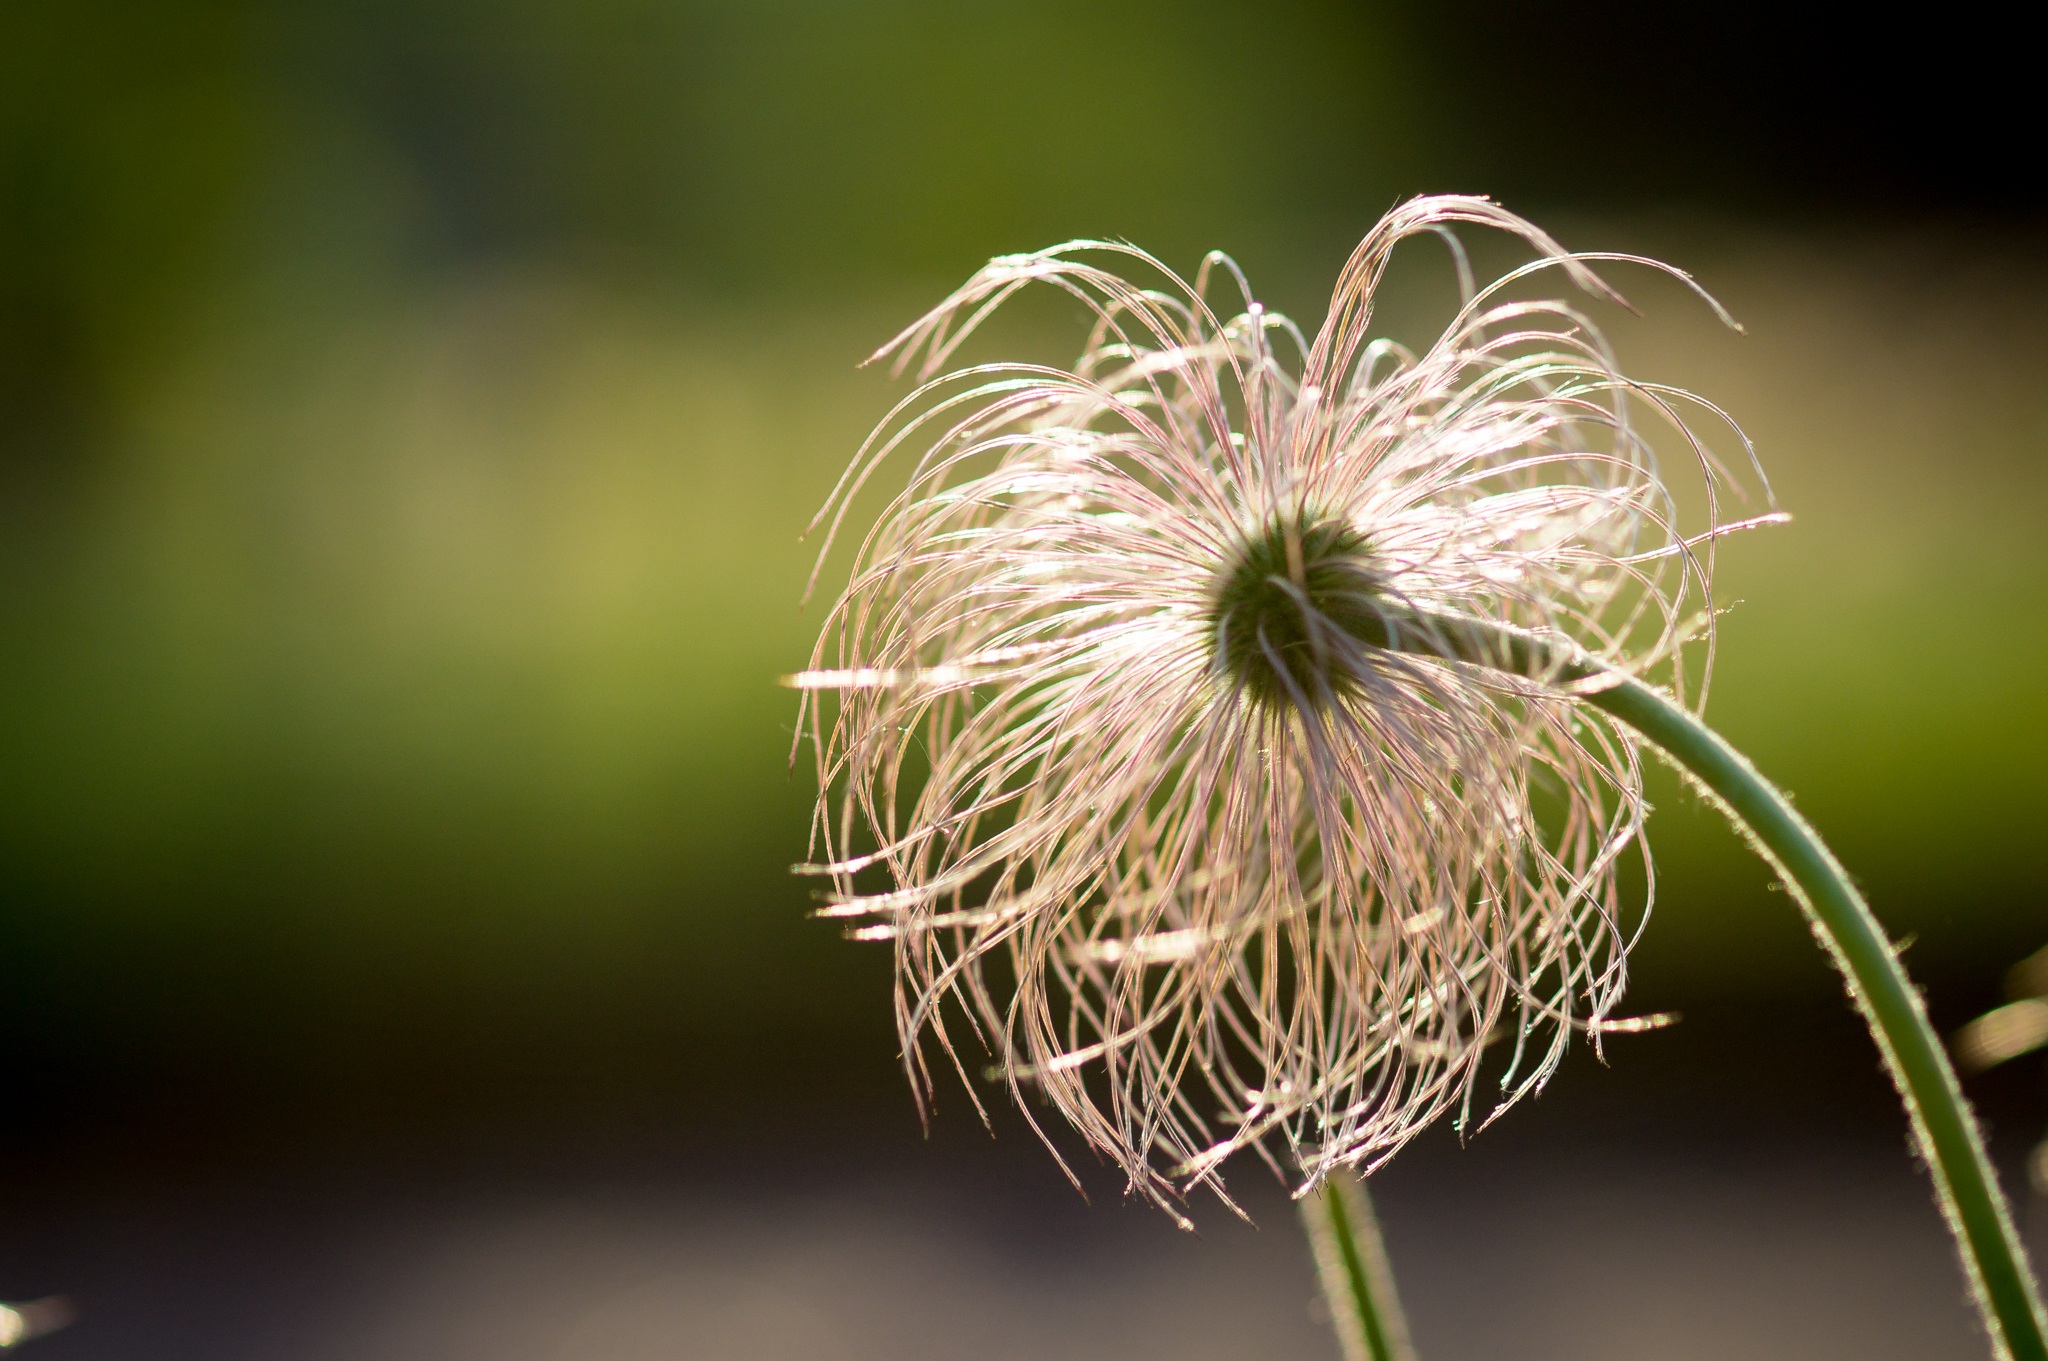
nature, grass, branch, blossom, plant, photography, dandelion, sunlight, leaf, flower, petal, bloom, floral, green, botany, garden, flora, close up, macro photography, pasqueflower, flowering plant, daisy family, grass family, plant stem, land plant